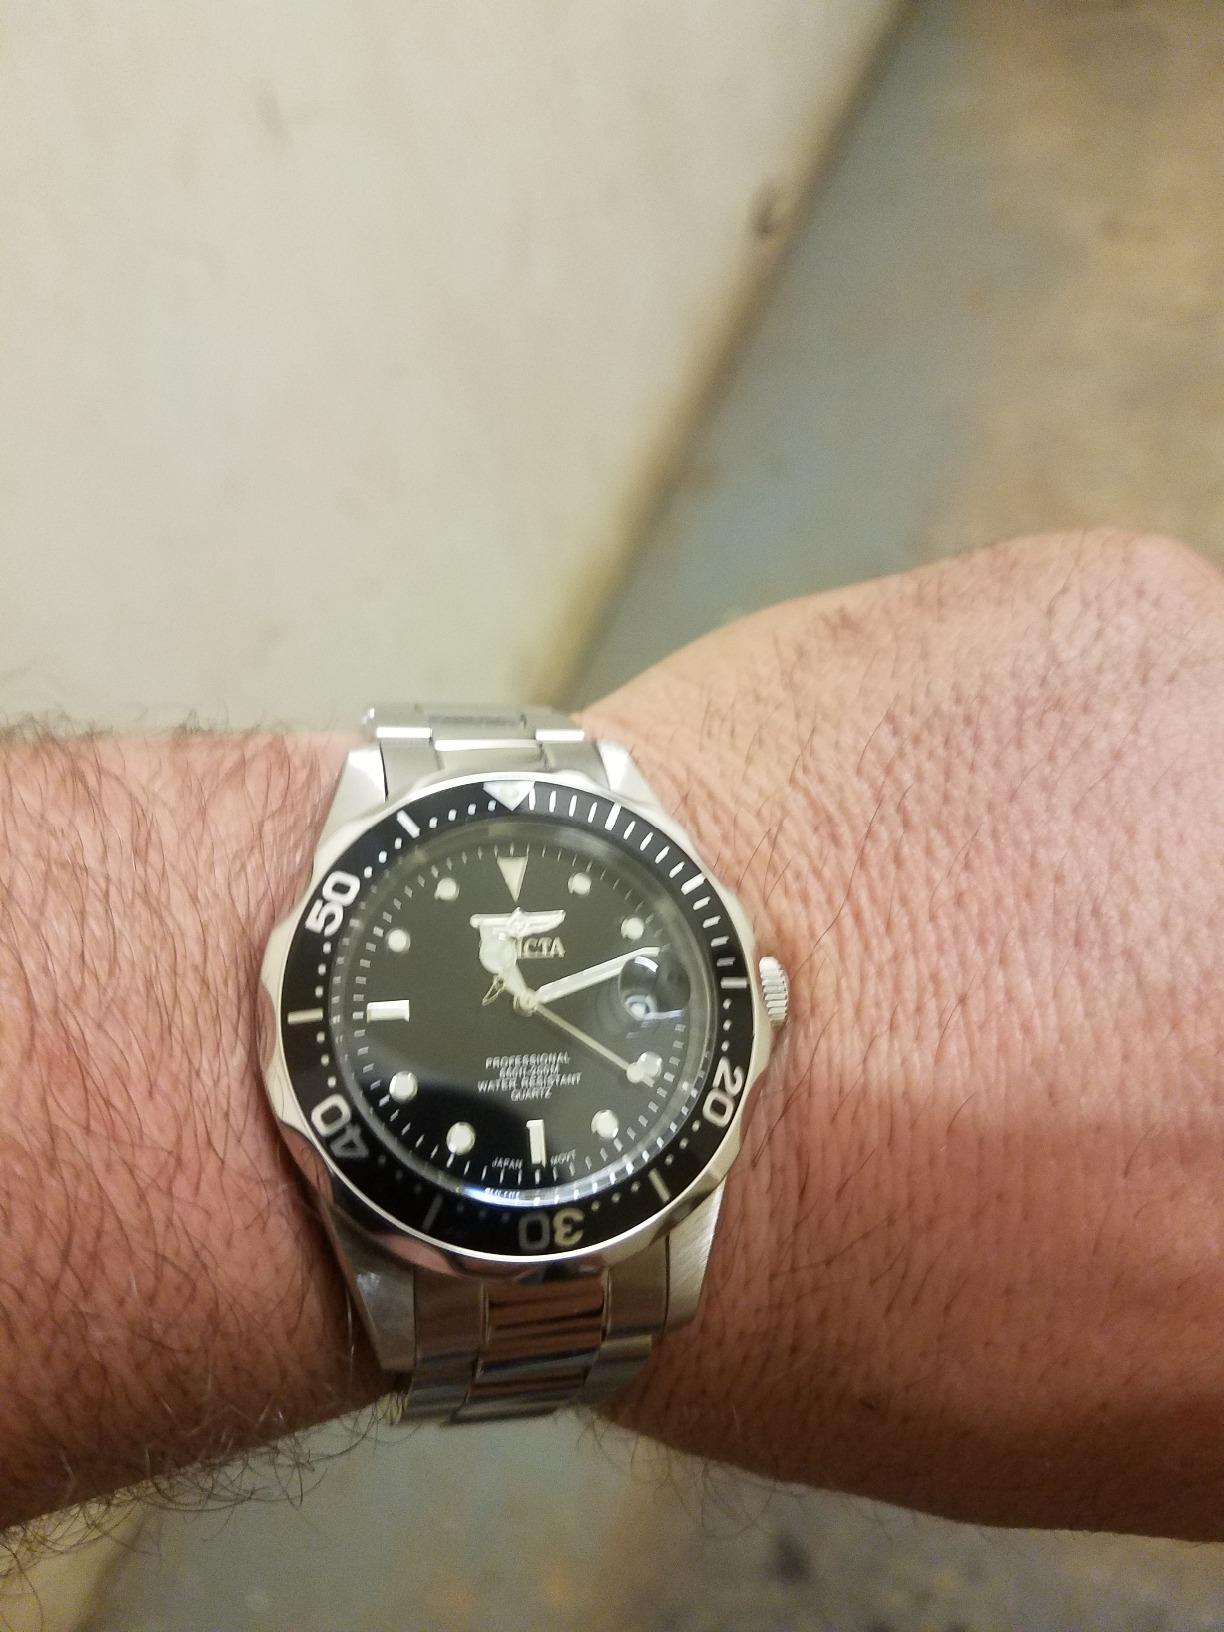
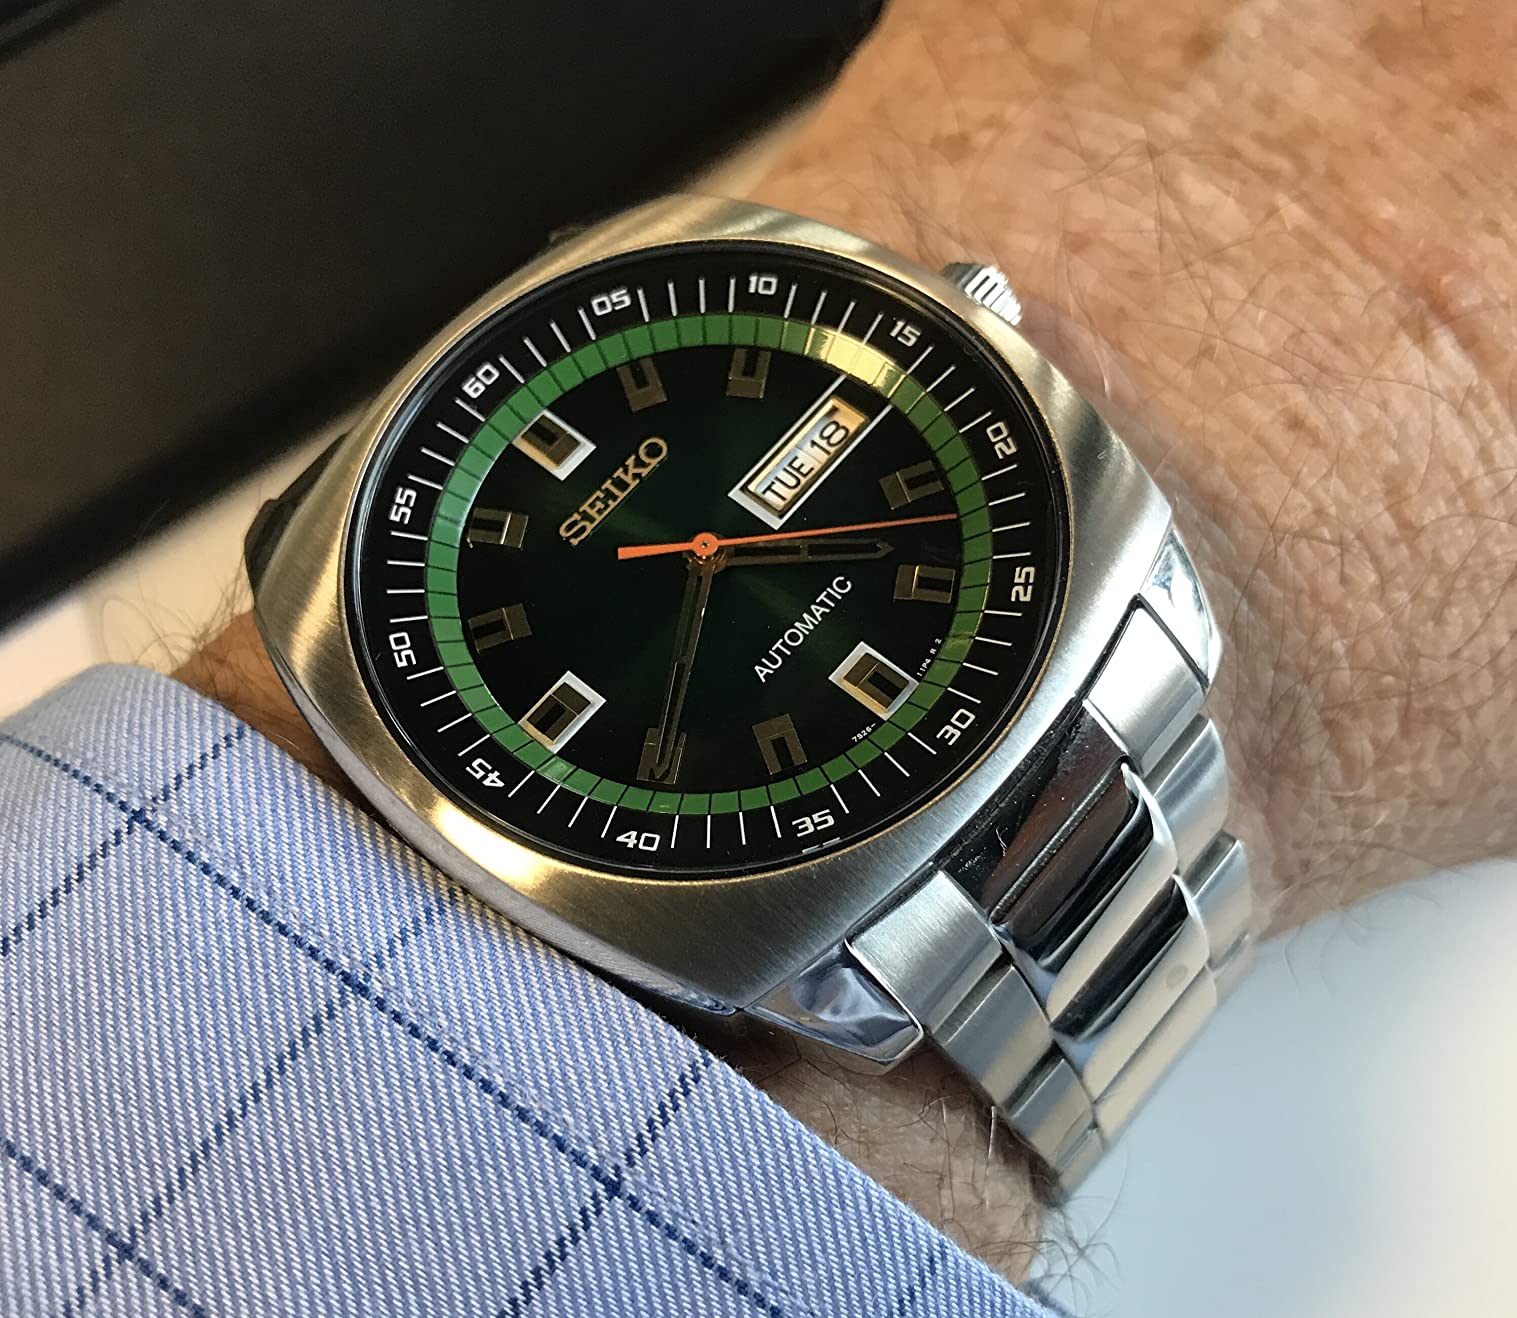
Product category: accessories_watch
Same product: no